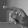
ASL letter: P